History of Portugal (1640–1777)

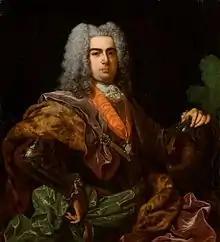
John V of Portugal.

John V used the crown's treasure to develop Portugal's weakened economy by creating new manufactures across the country; however, the majority of the investment was used to patronize the arts and intellectuals and regain Portugal's lost prestige among its European neighbors (Carmo Reis 1987). His foreign policy followed two simple rules: political neutrality in European conflicts, and attempts to increase his prestige in Rome. The title "Most Faithful Majesty" was eventually bestowed upon John V and his successors by a papal bull.